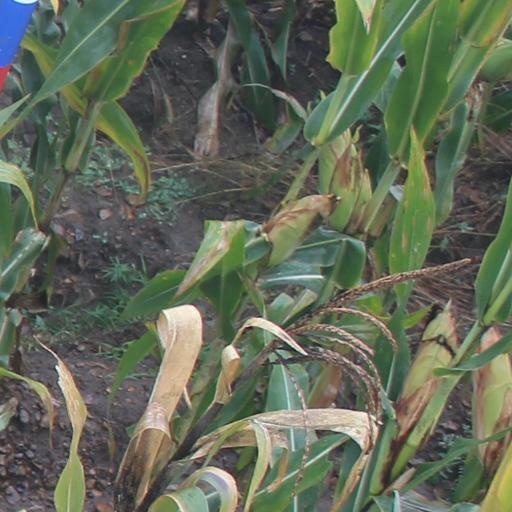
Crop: maize; corn